Samuel Knight (priest)

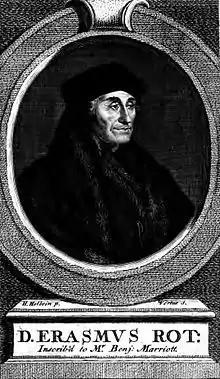
Engraving of Erasmus, by George Vertue, from Knight's "Life"

According to Cole, Knight was raised as a dissenter and a strong Protestant bias is certainly shown in his works: